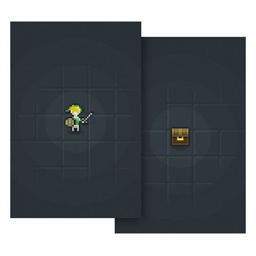
professor kills it with the amazing graphics yet again .